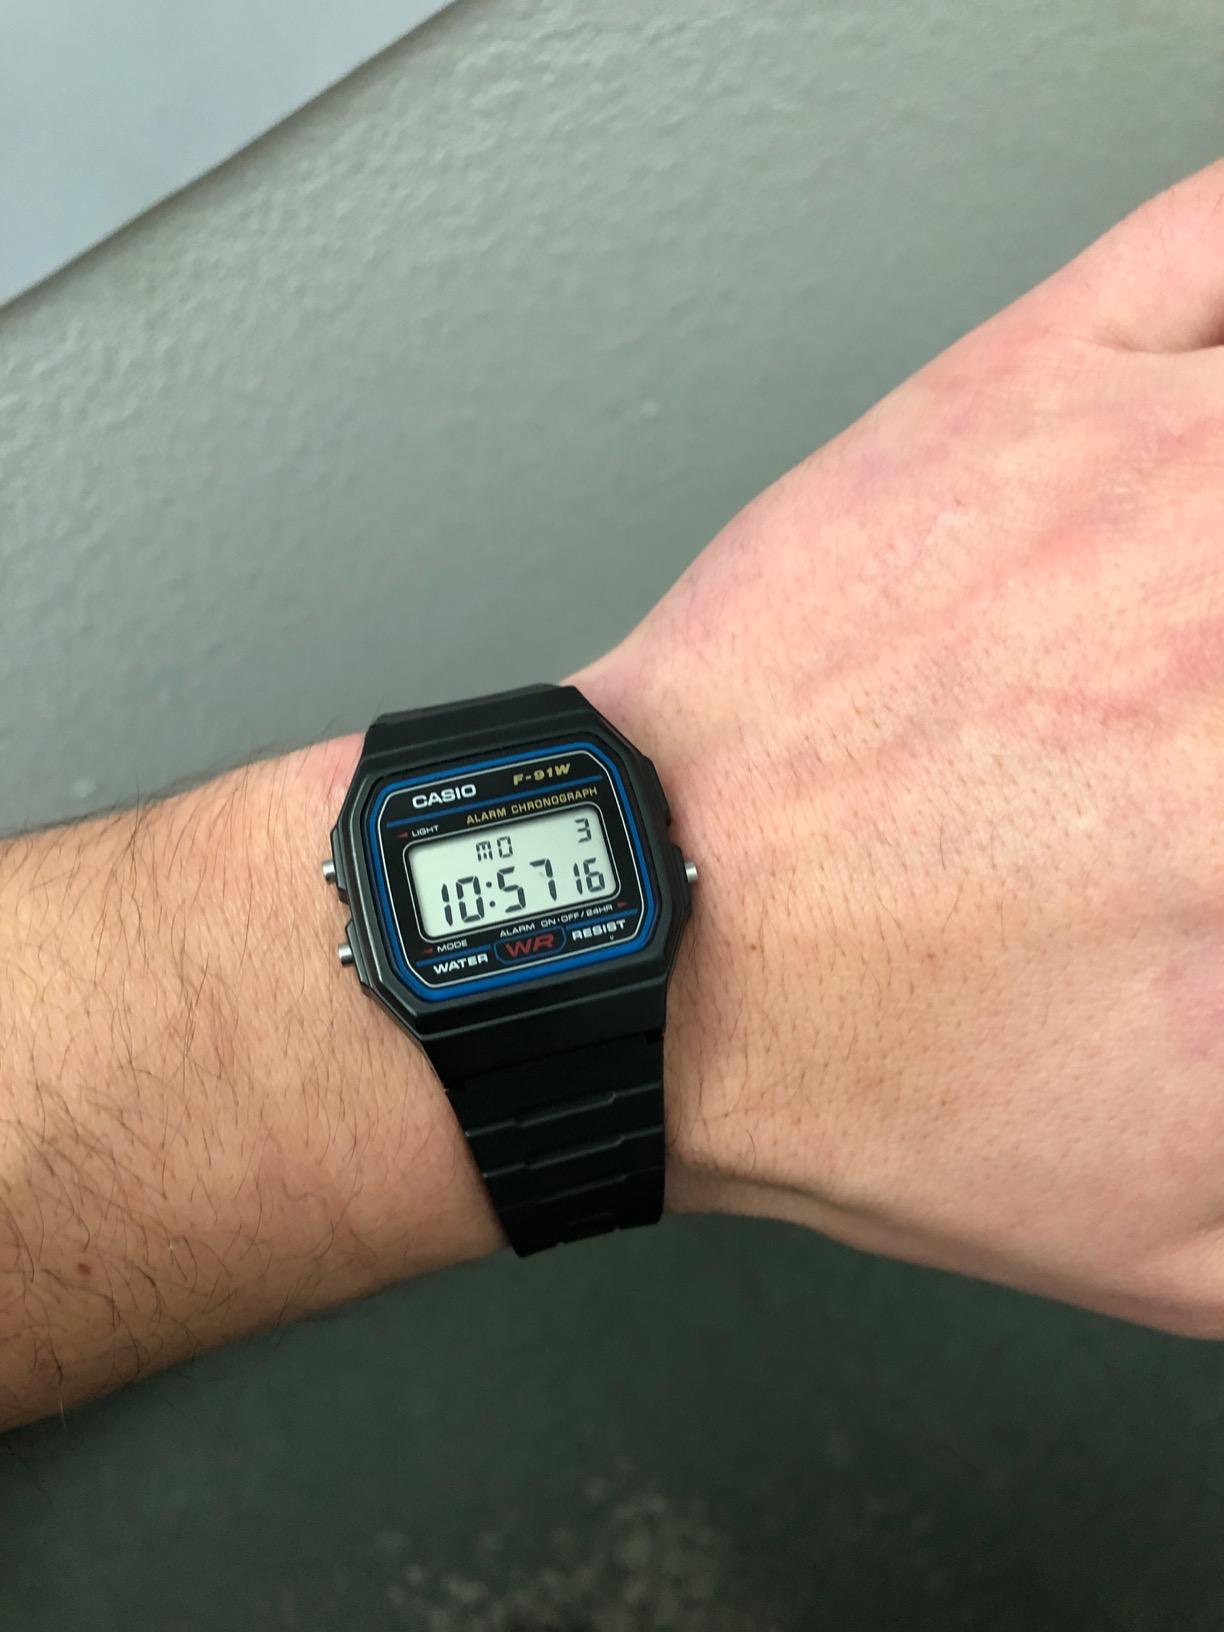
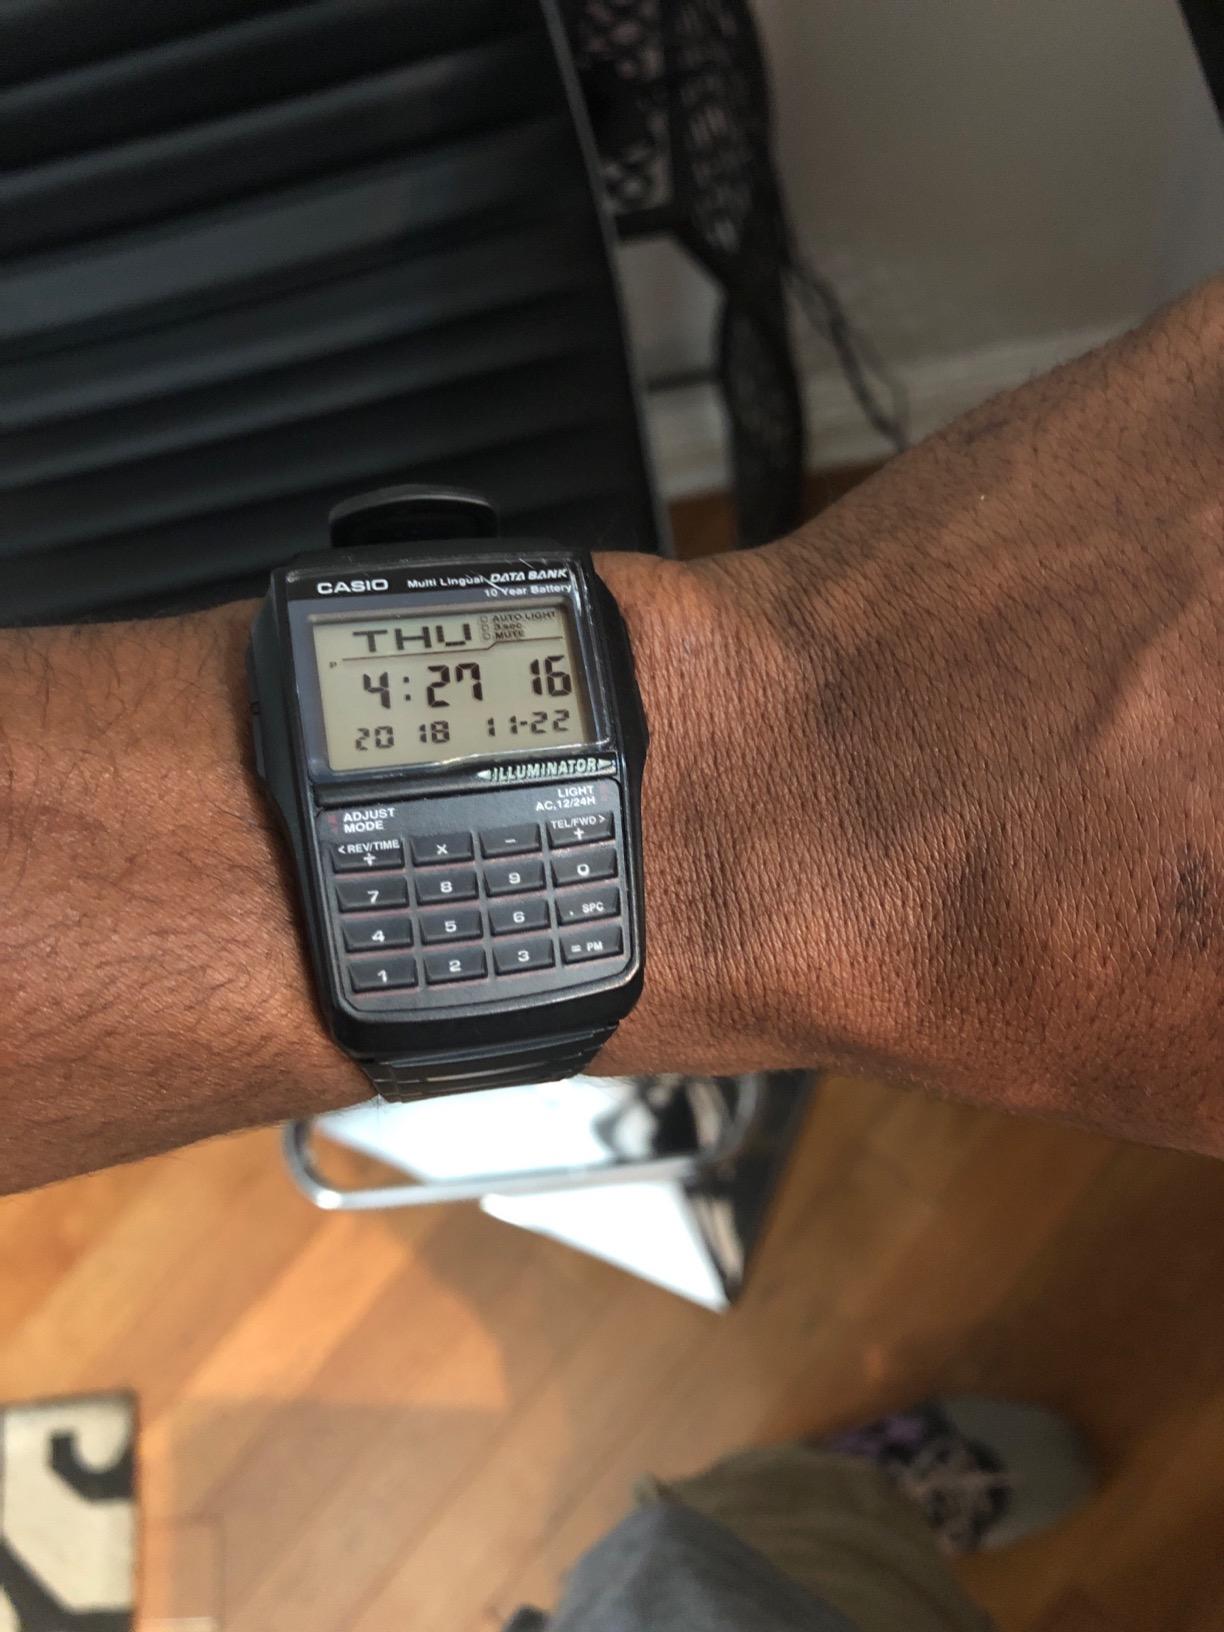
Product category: accessories_watch
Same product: no